Arden Academy

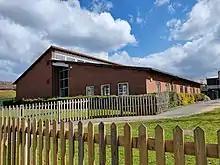
The music block at Arden Academy in Knowle, West Midlands

There are ten forms in each year, each given a letter taken from the school's name: ARDEN SCHOL